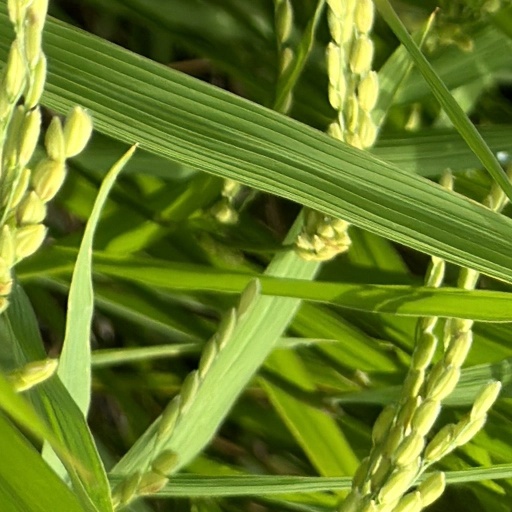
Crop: rice